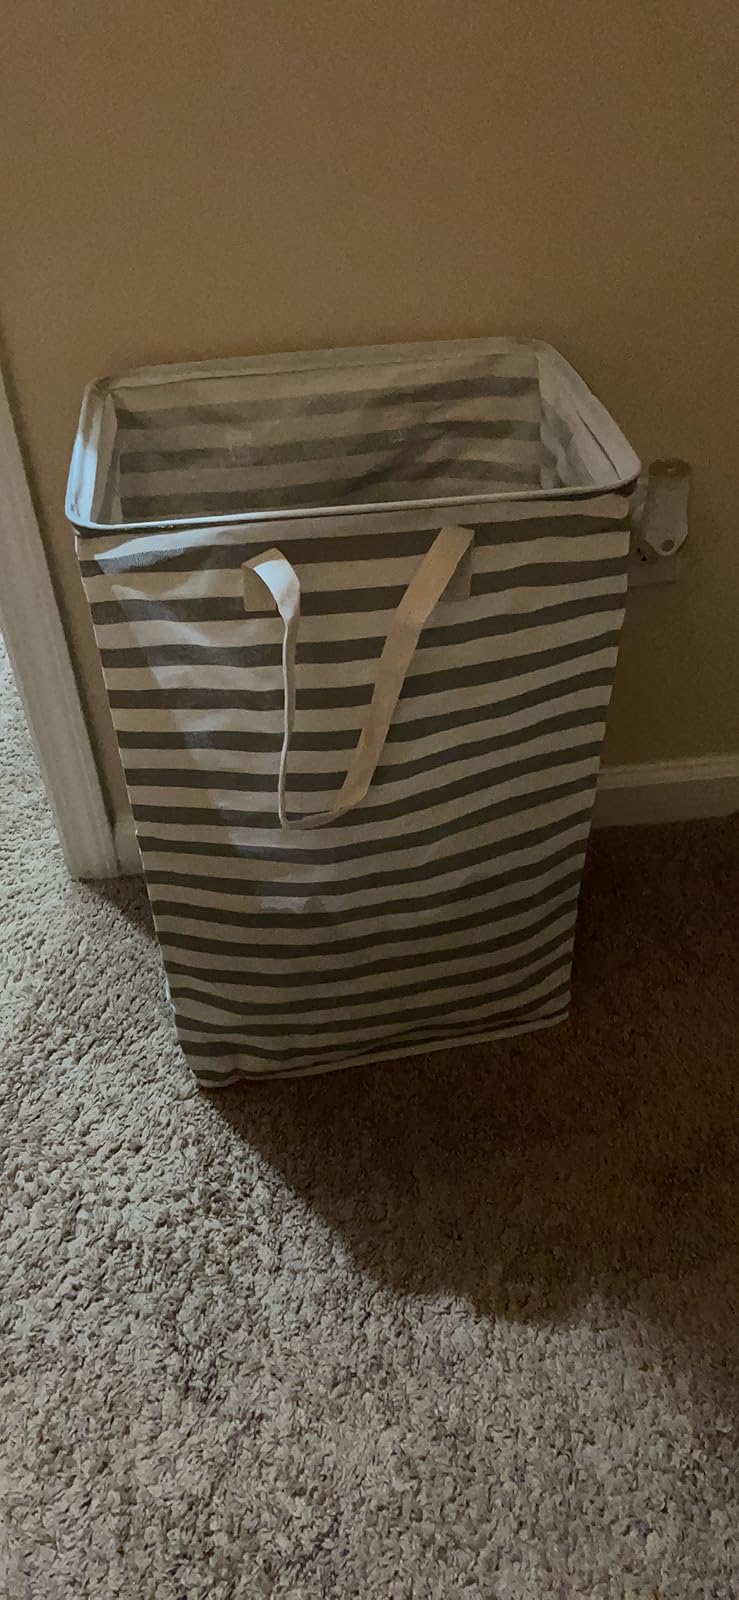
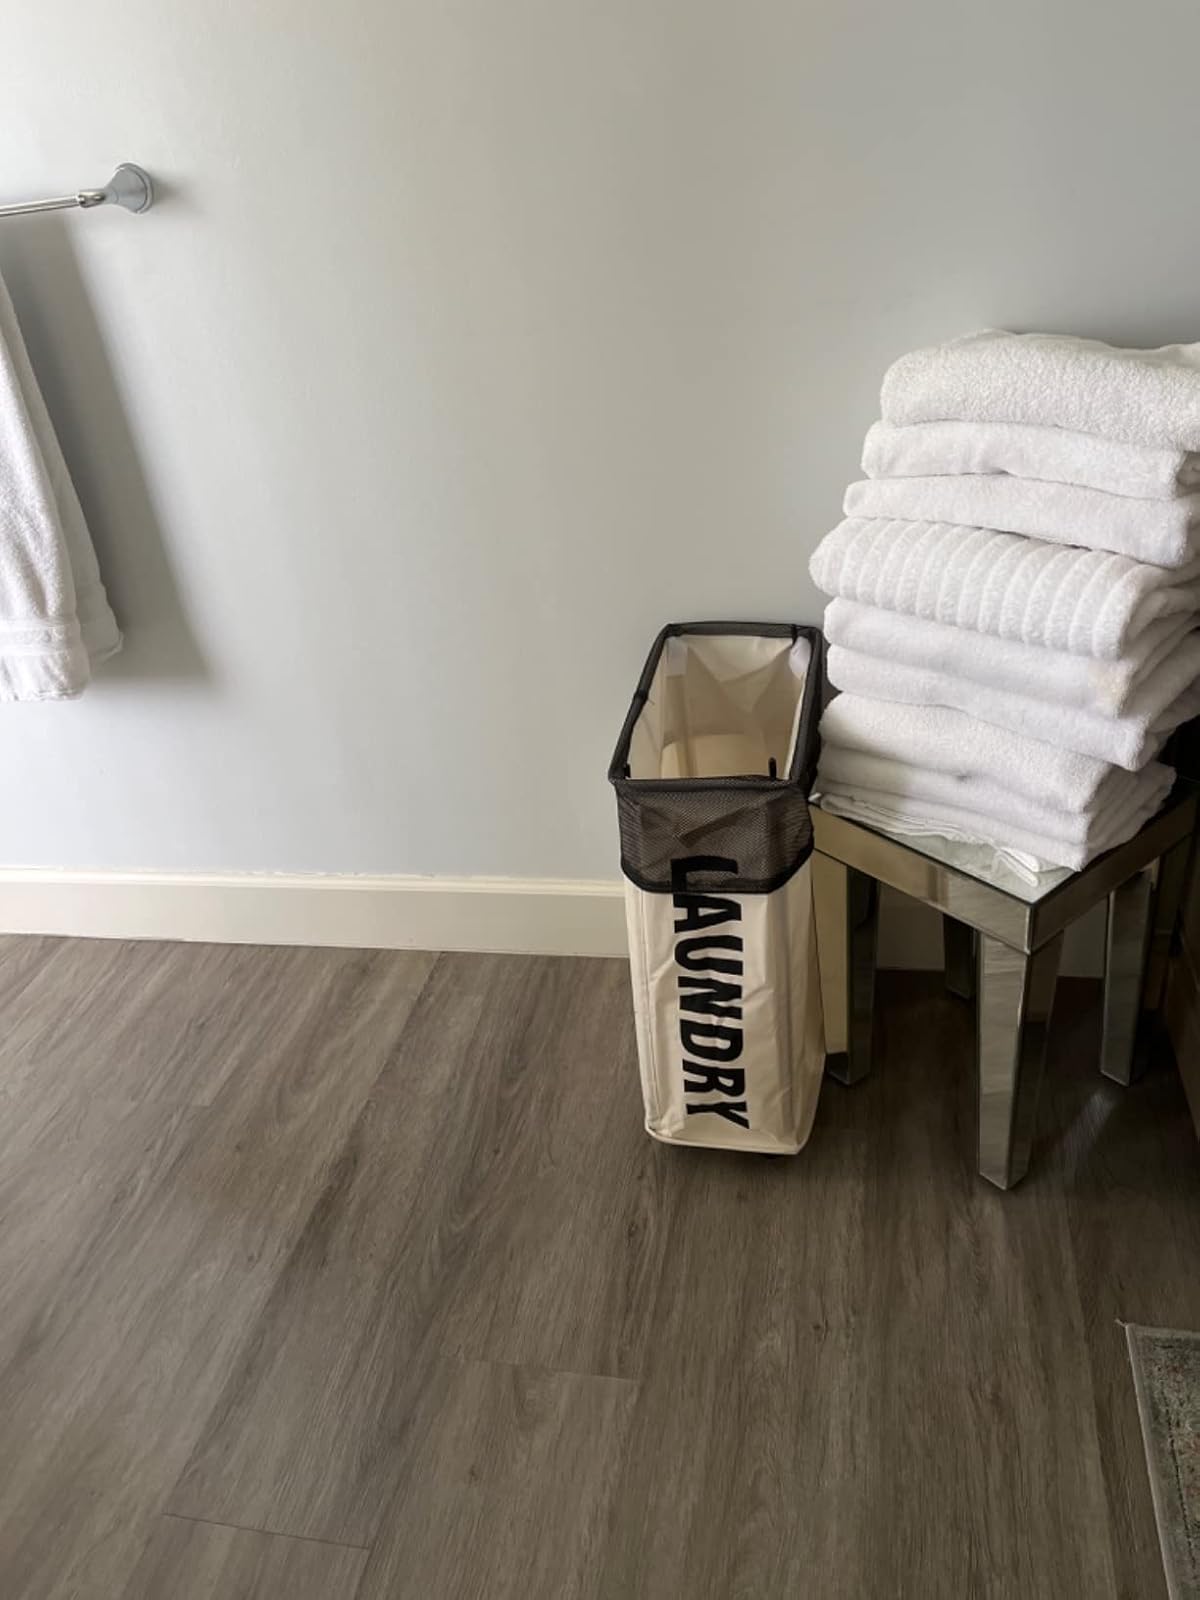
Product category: items_hamper
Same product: no